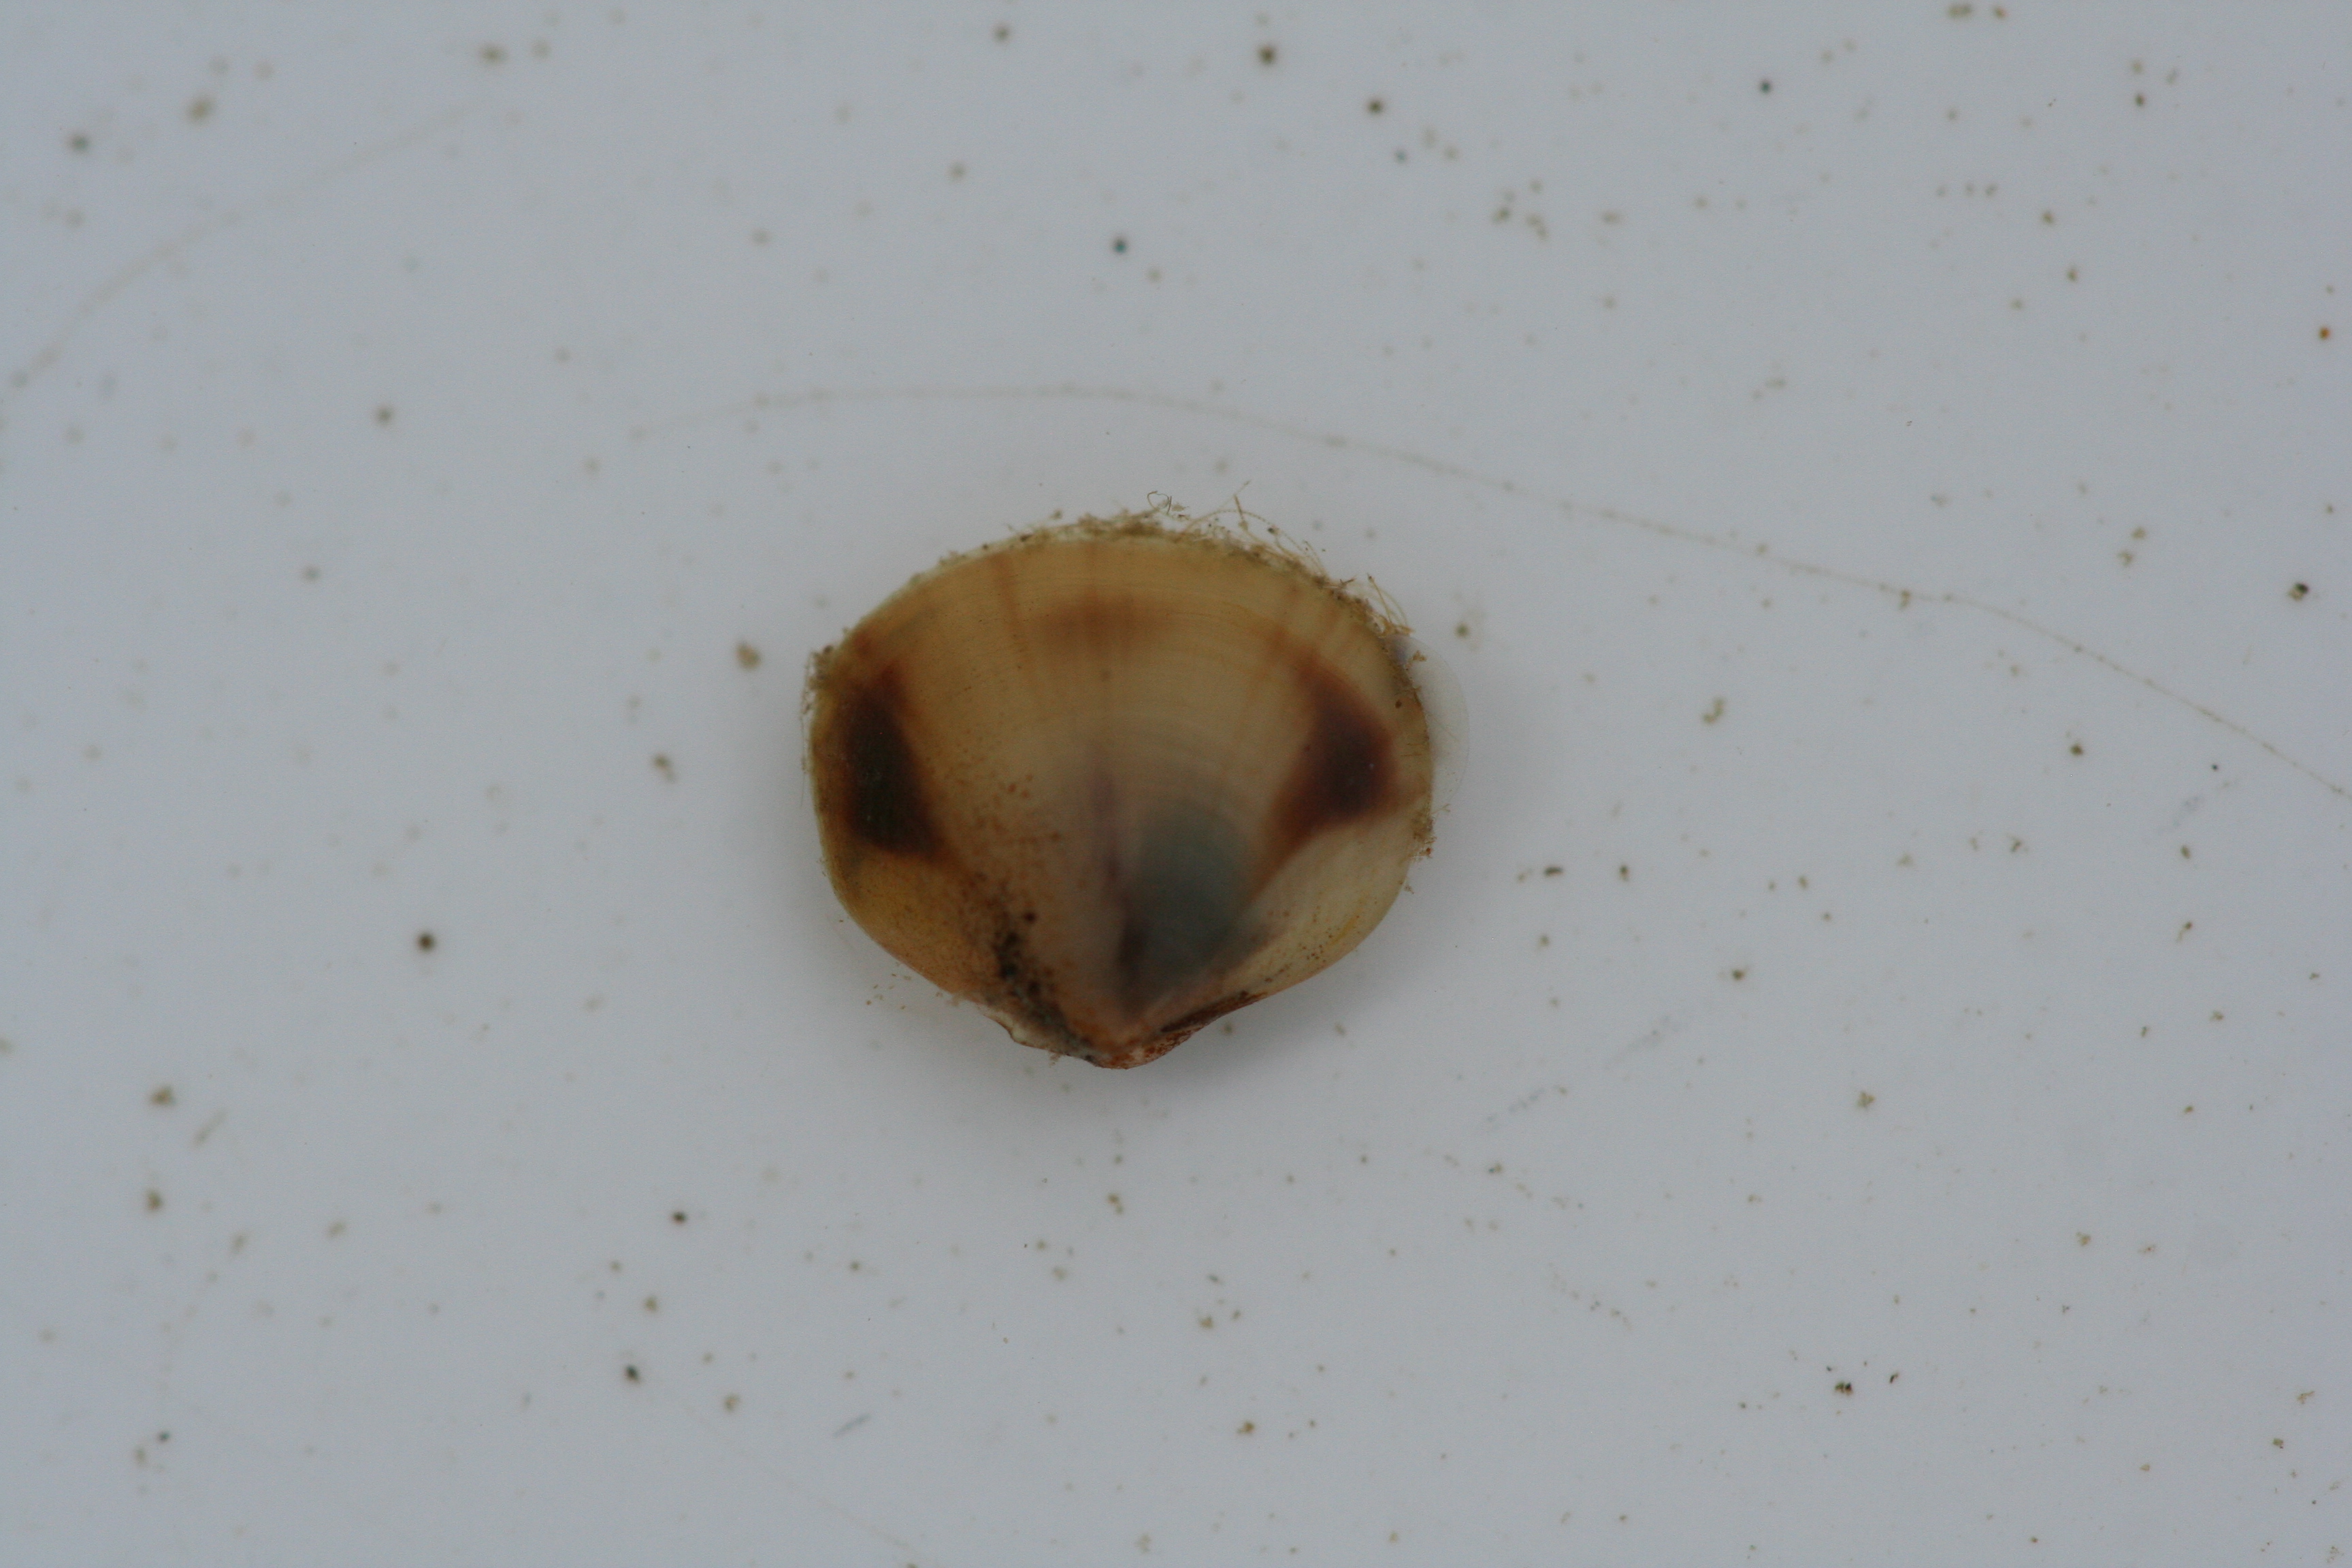
Macroinvertebrate group: snails_clams_mussels